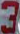
Number: 3